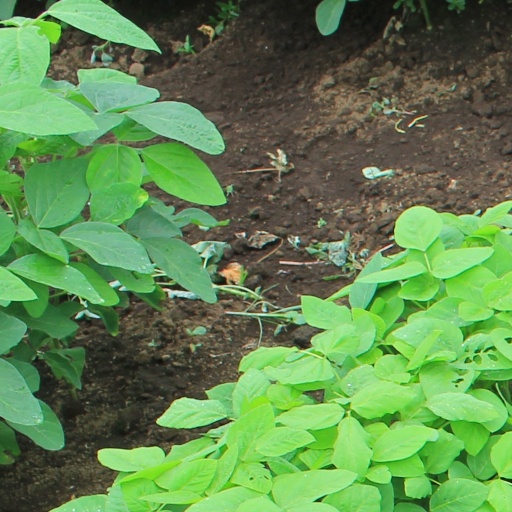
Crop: soybean